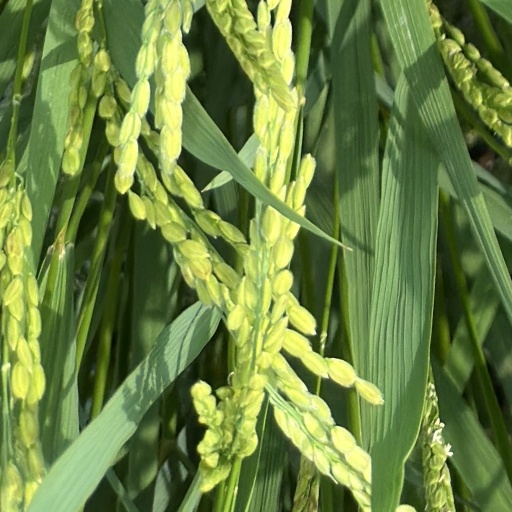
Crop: rice